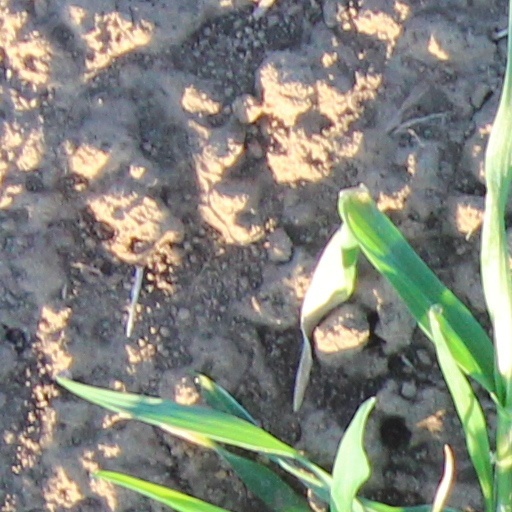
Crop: wheat